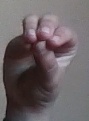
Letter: ha